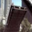
Label: bridge